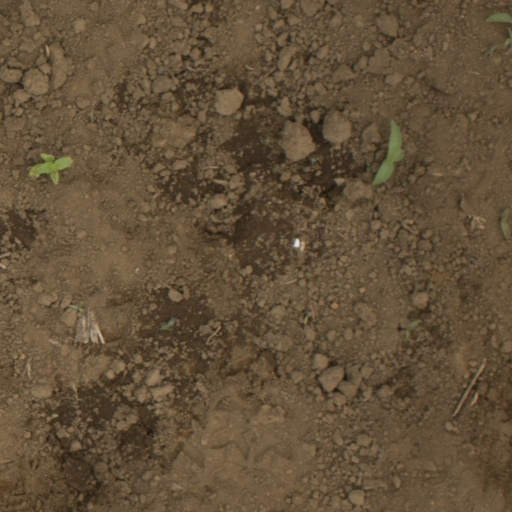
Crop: Jerusalem artichoke